Impunity laws

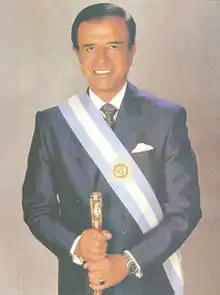
In 1989 and 1990, President Carlos Menem pardoned the perpetrators of crimes against humanity.

Before returning to democratic power, Reynaldo Bignone sanctioned Law 22,924, "National Pacification Law", in which the members of the military juntas were exonerated of guilt and charges for the crimes carried out in that process.